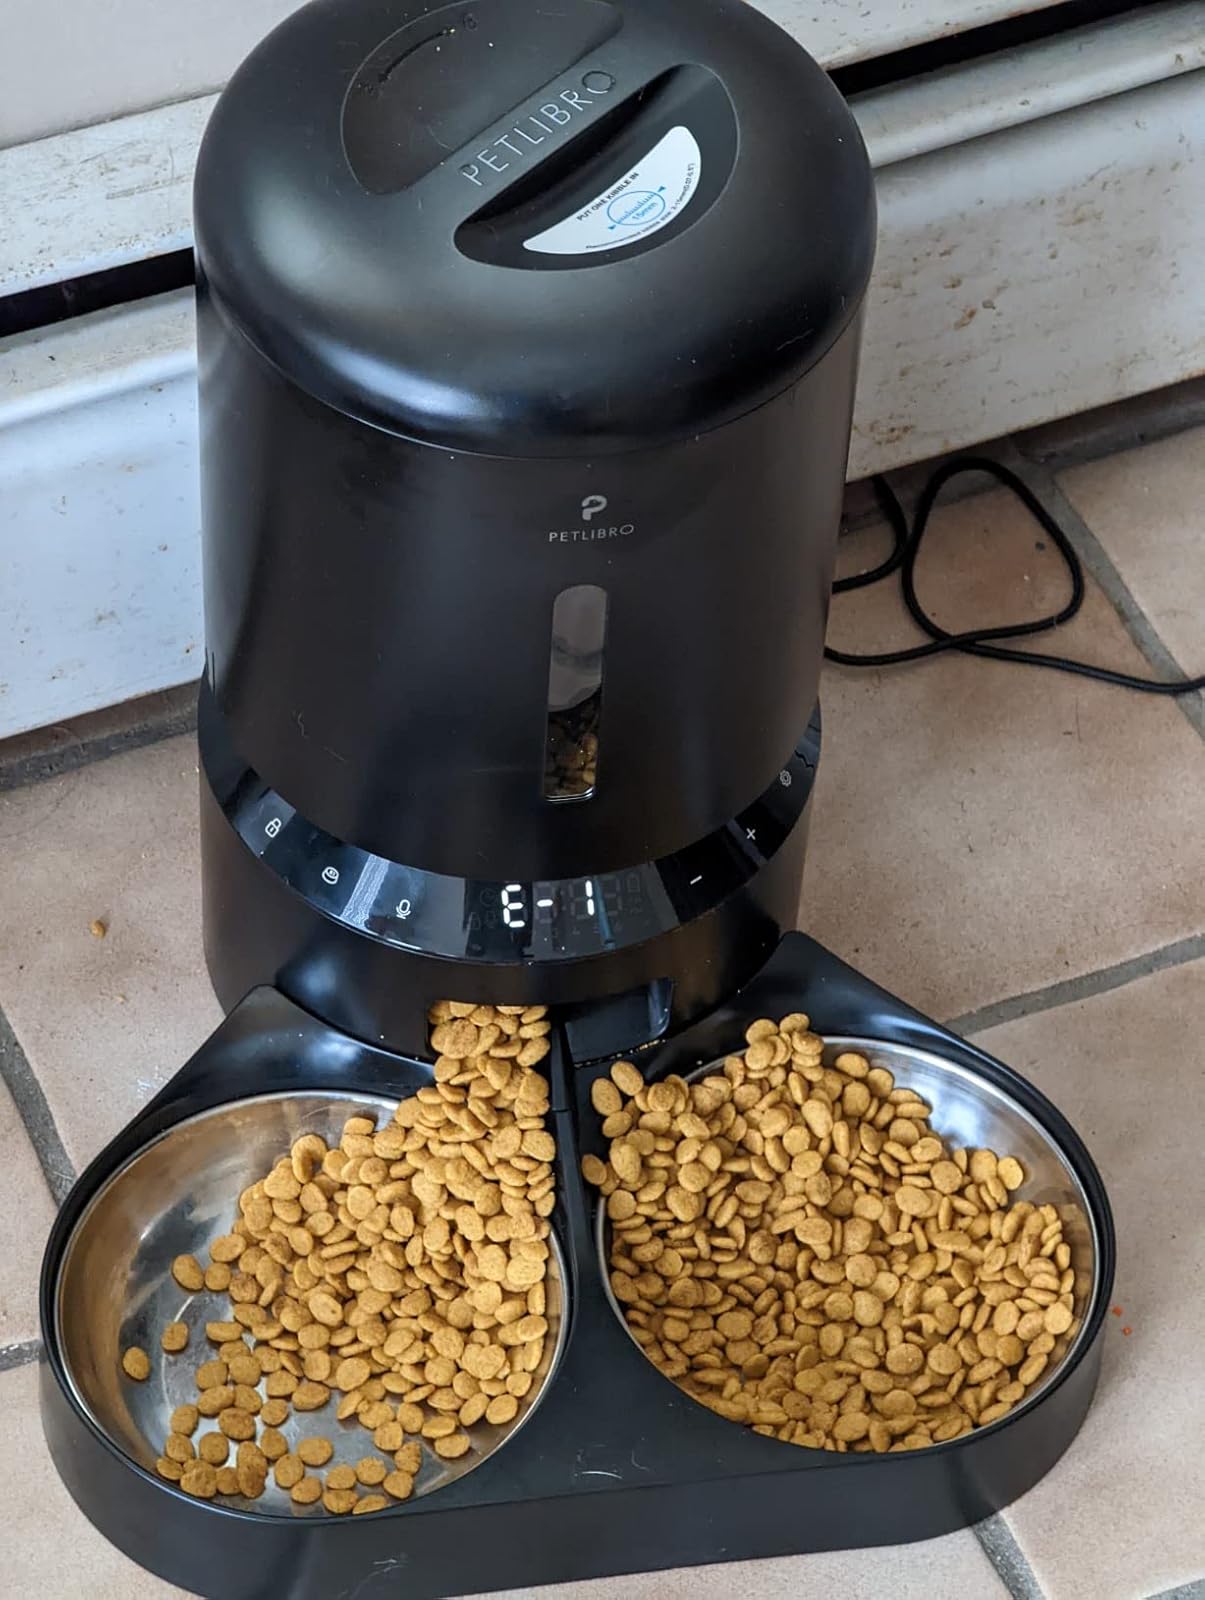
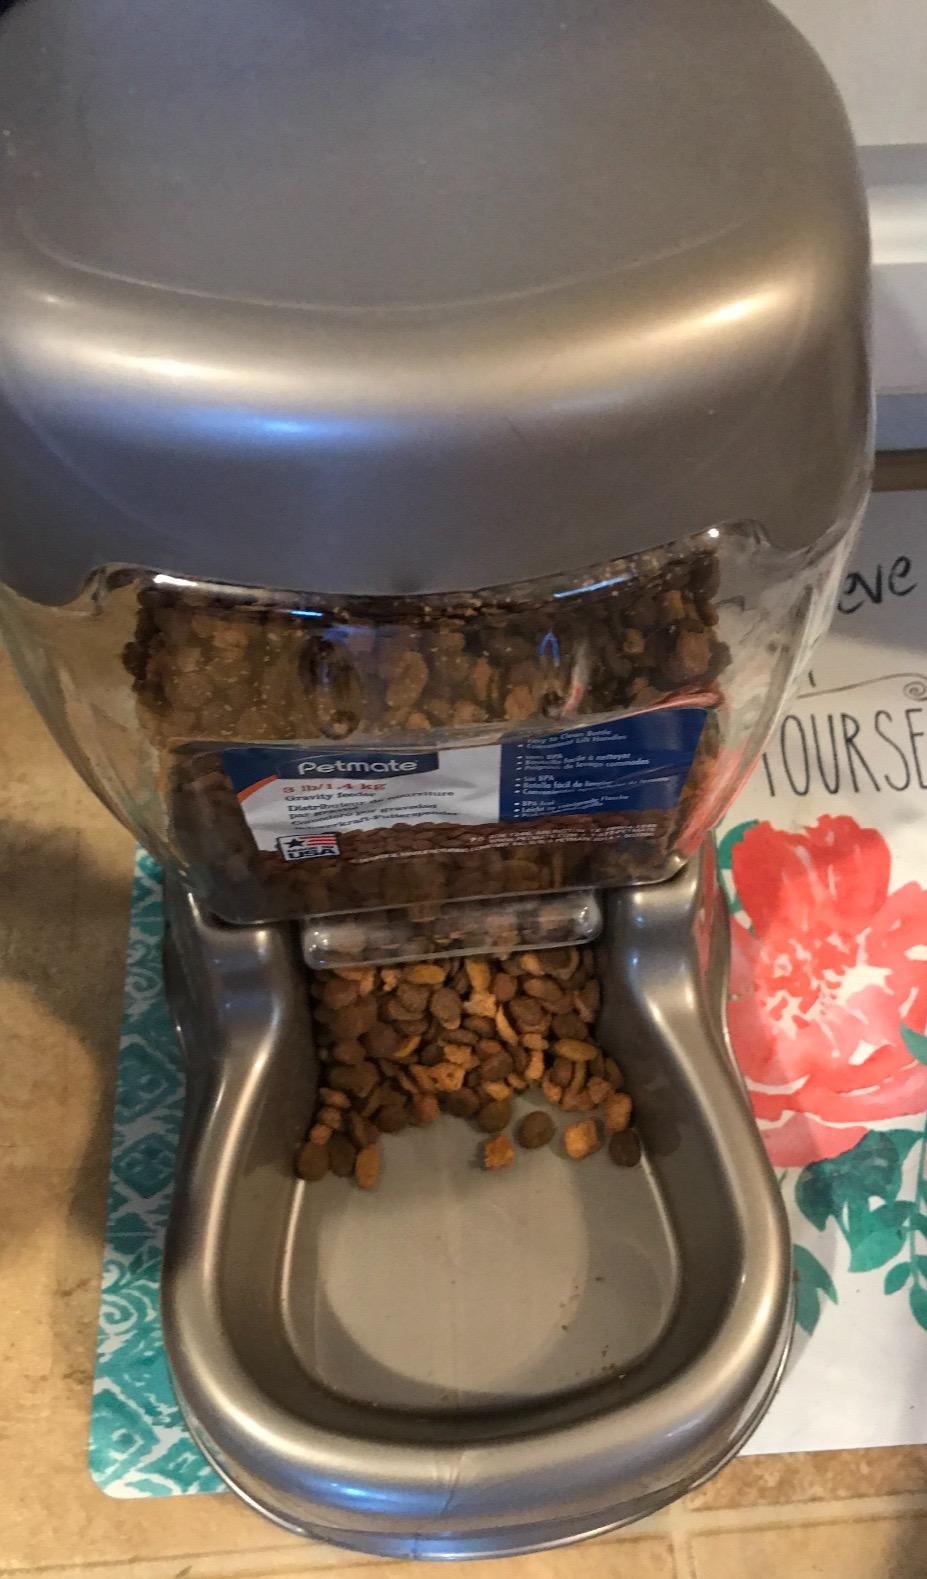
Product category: items_feeder
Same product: no